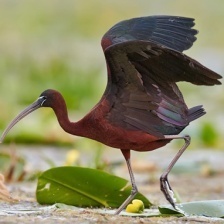
Species: GLOSSY IBIS
Scientific name: PLEGADIS FALCINELLUS